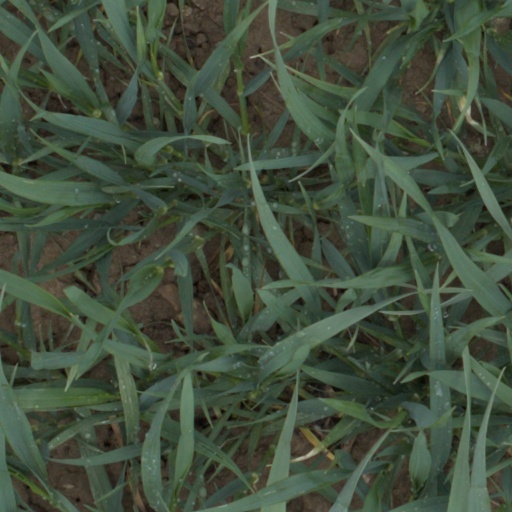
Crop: wheat